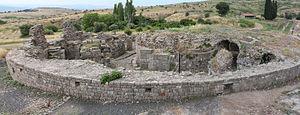
Temple de Télesphore à l'Asclépieion de Pergame, Turquie
Pergame est une ancienne ville d'Asie Mineure, en Éolide située au nord de Smyrne, au confluent du Caïque et du Cétios, à environ 25 km de la mer Égée. À l'heure actuelle, son nom est Bergama.